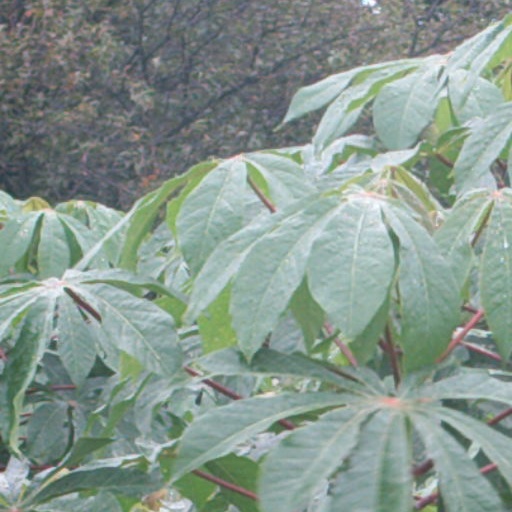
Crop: cassava